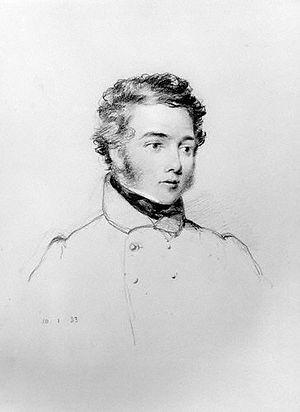
Sir George Back, né à Stockport le 6 novembre 1796 et mort à Londres le 23 juin 1878, est un amiral de la Royal Navy, explorateur de l'Arctique canadien et artiste.